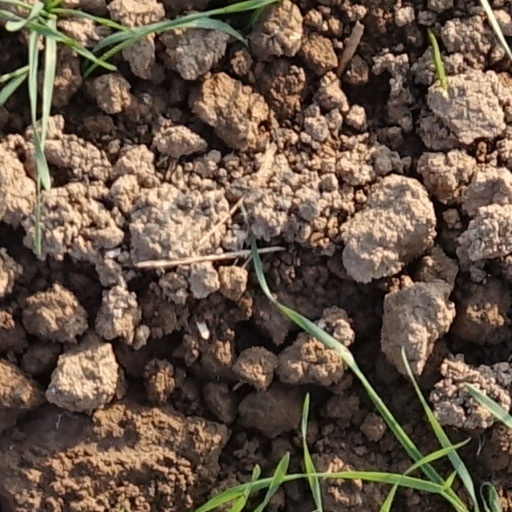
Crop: wheat